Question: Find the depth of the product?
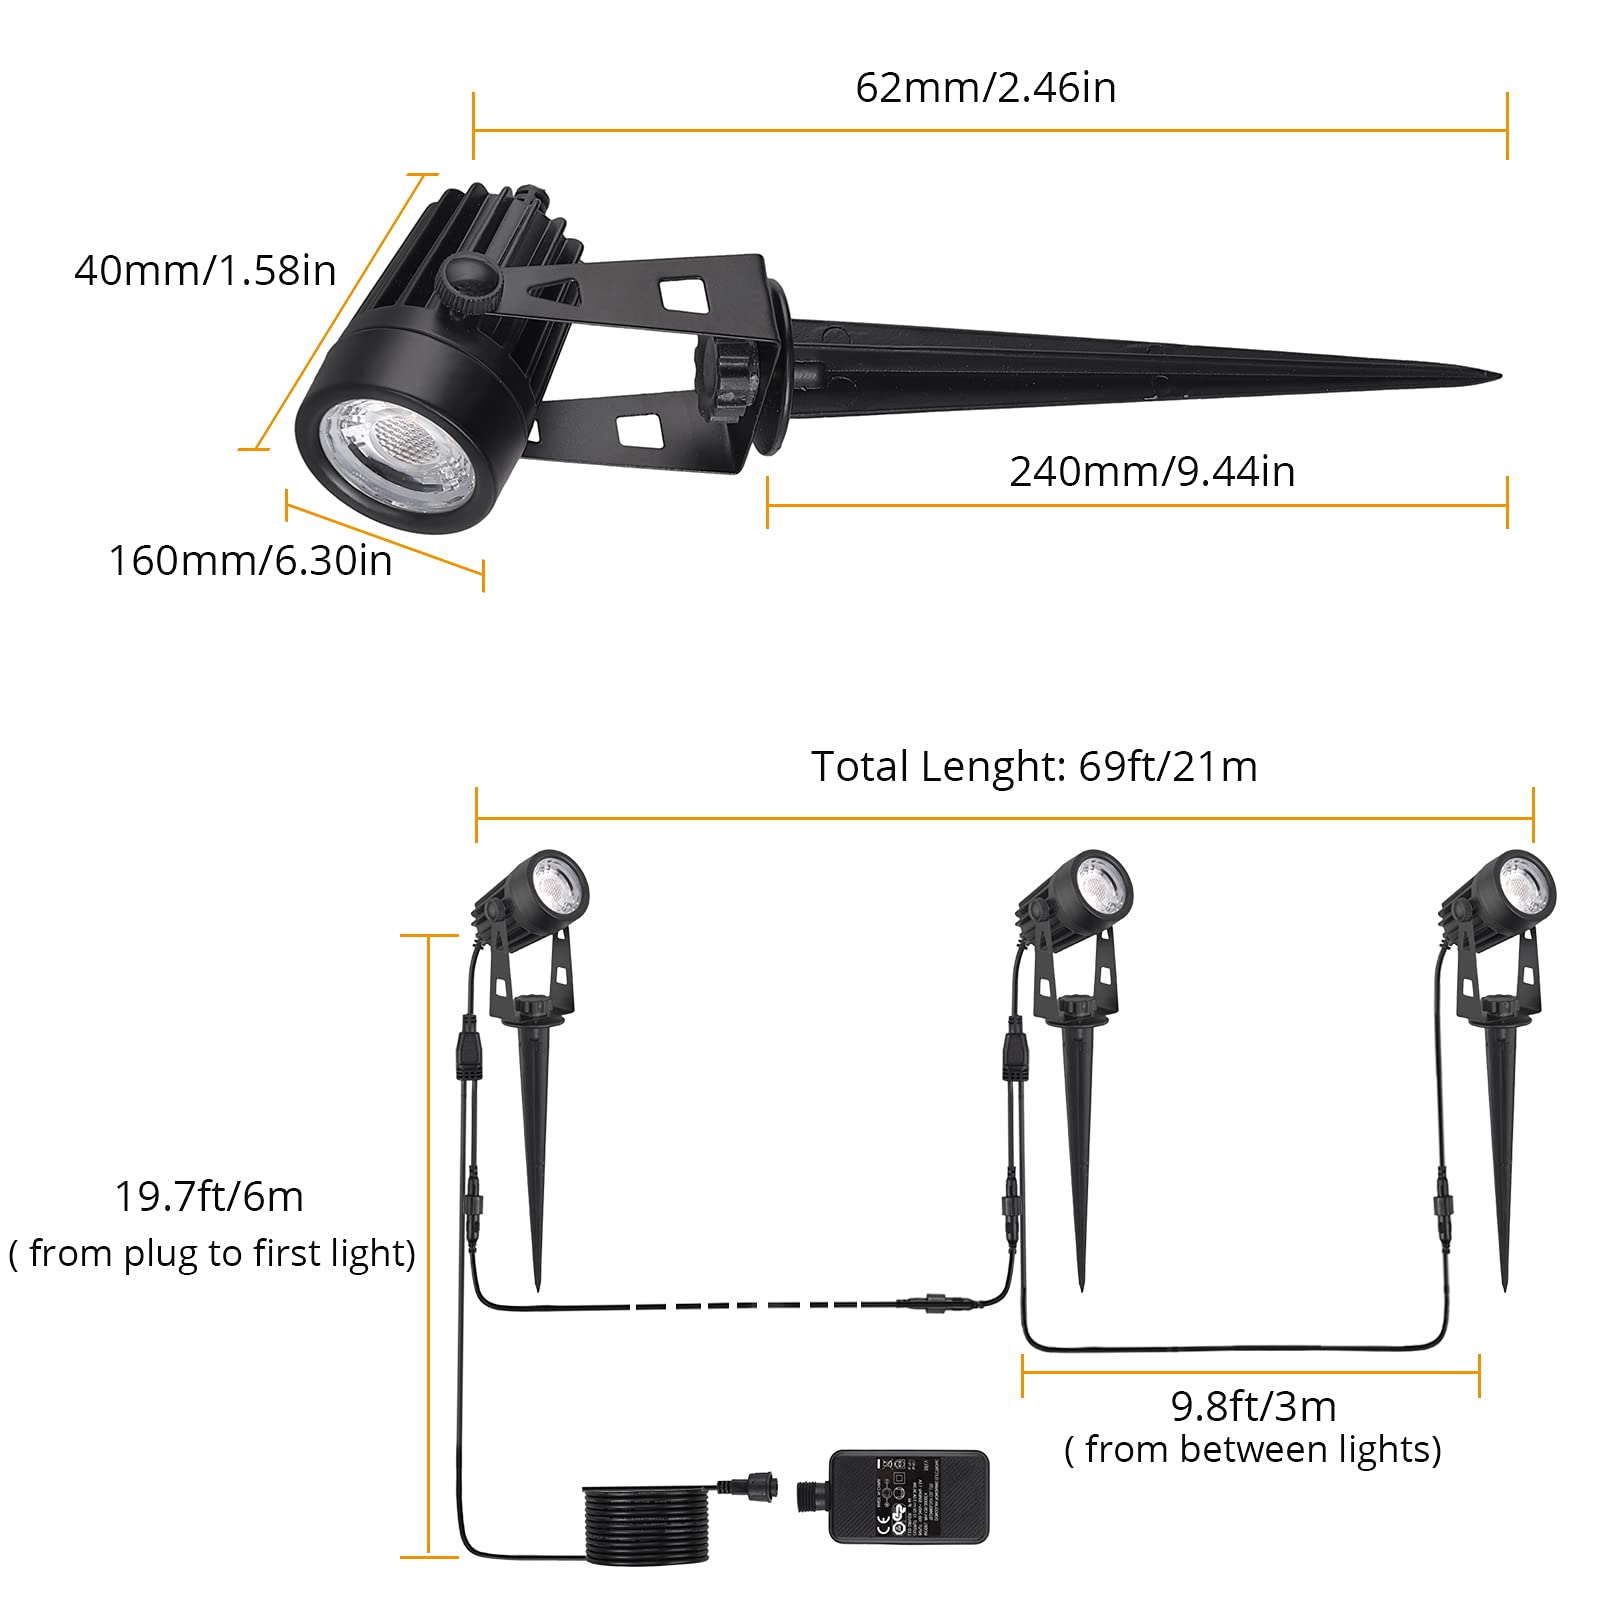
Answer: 62.0 millimetre